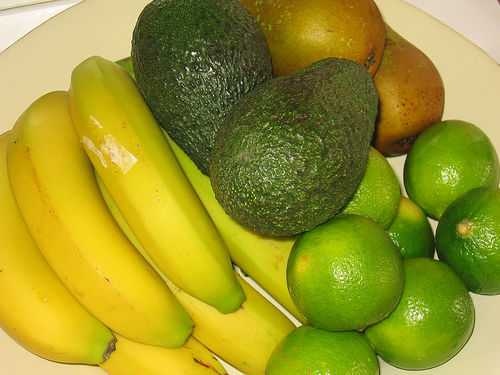
Label: Banana